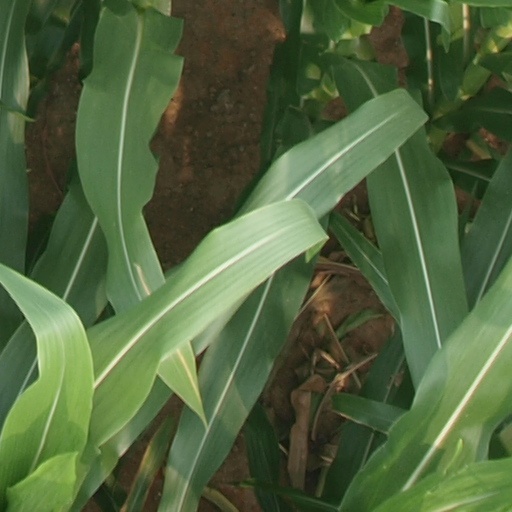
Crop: maize; corn